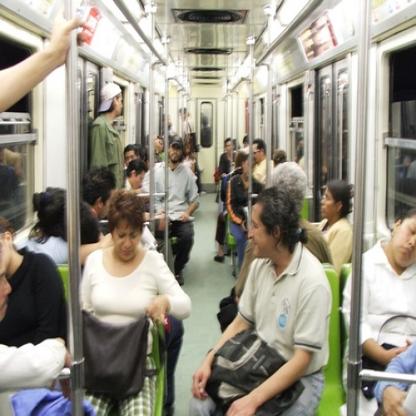
Scene: Indoor